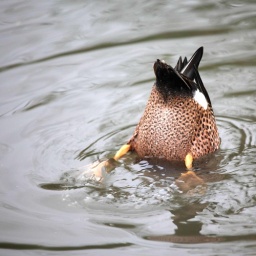
Some variety of duck or other goes base over apex in search of food.